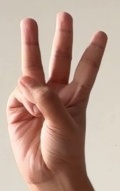
ASL sign: W